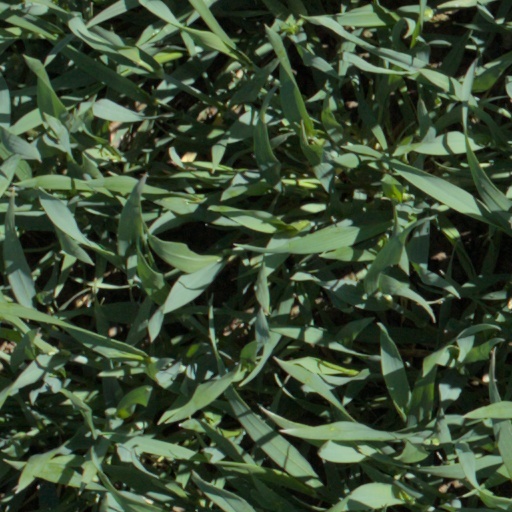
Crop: wheat